David Gomberg

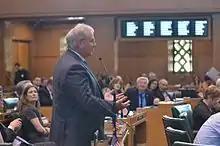
Addressing the Oregon House in 2014

When Democratic Representative Jean Cowan retired and left the District 10 seat open, Gomberg was unopposed for the May 15, 2012, Democratic Primary, winning with 5,006 votes, and won the November 6, 2012, General election with 15,978 votes (59.1%) against Republican nominee Jerome Grant.